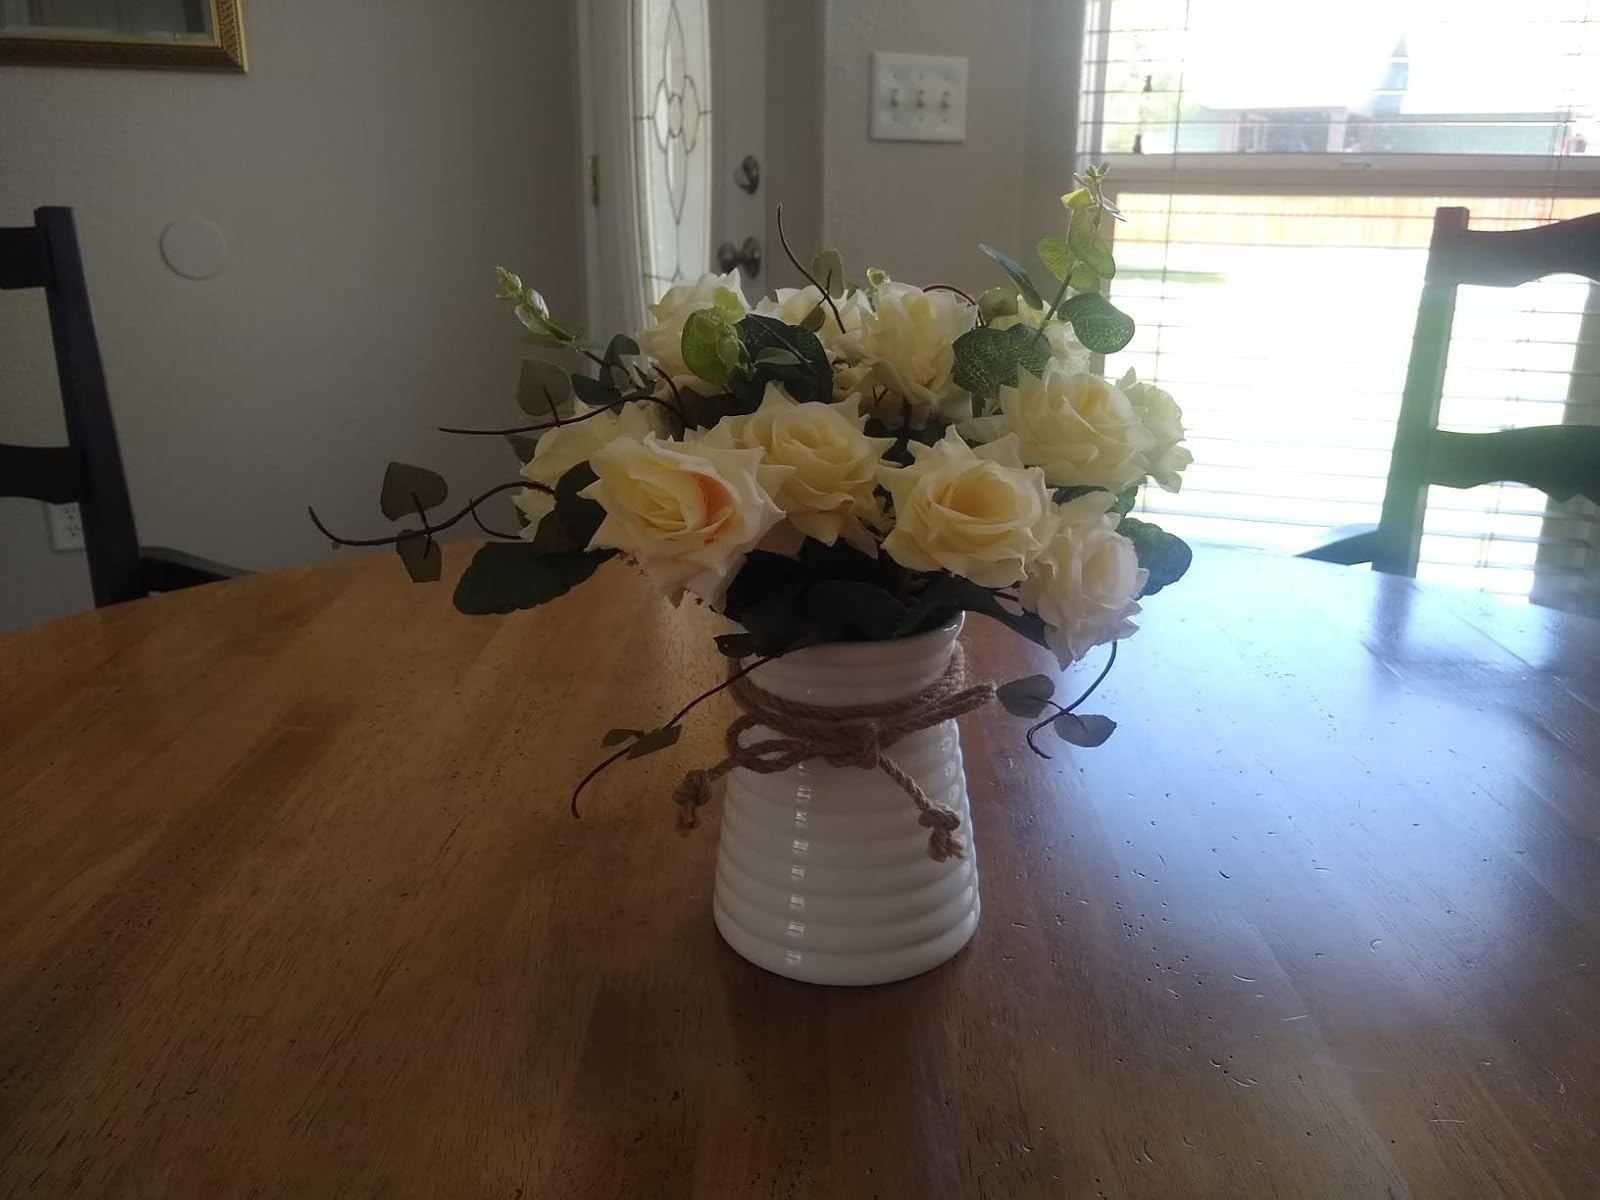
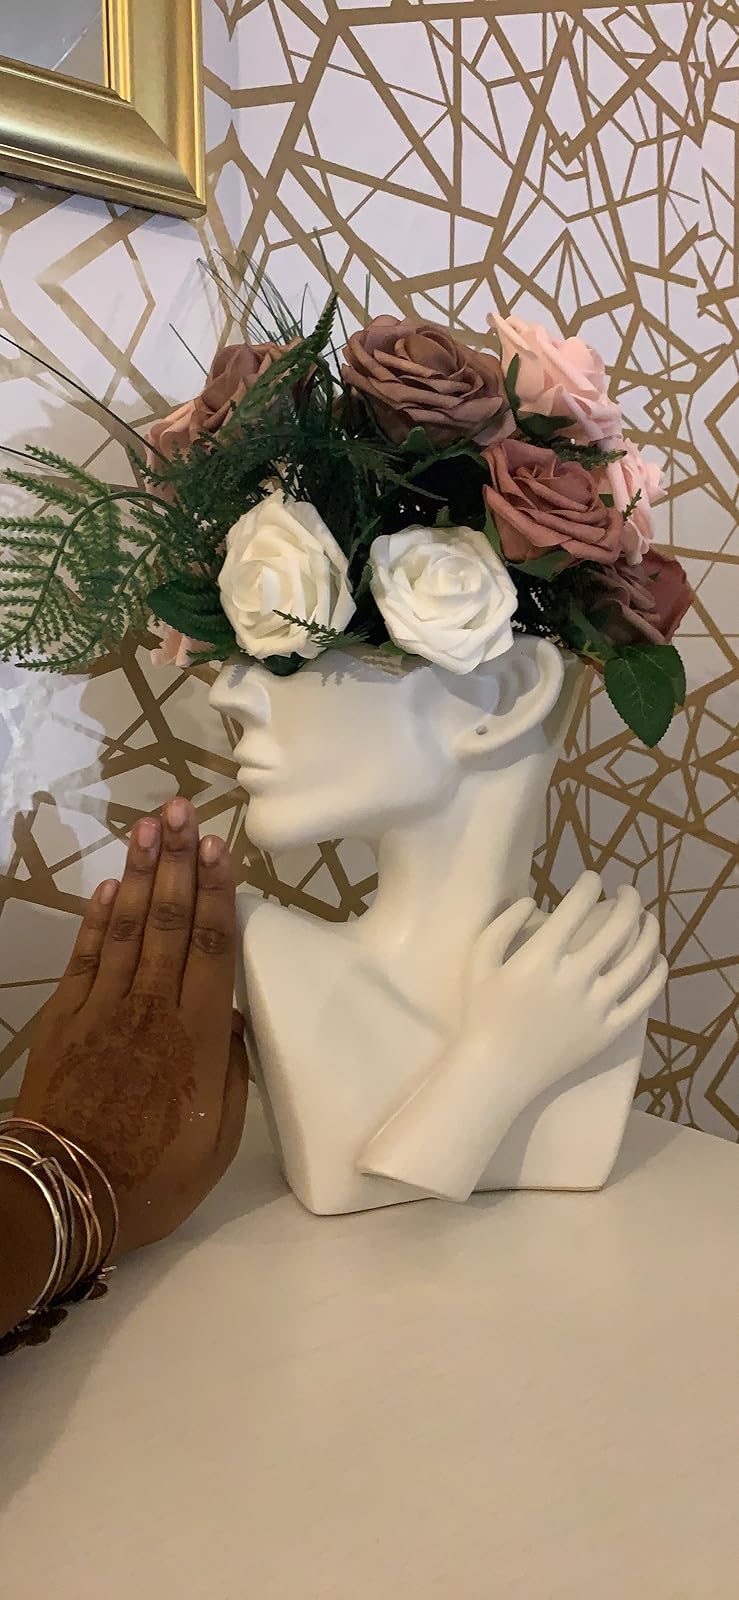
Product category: vase
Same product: no